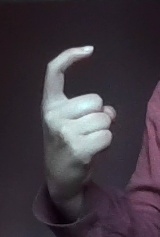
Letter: ra